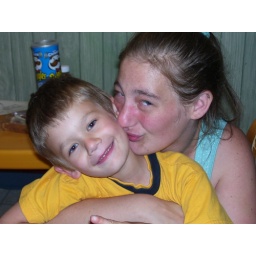
I am so cute , I am another one of the cutest boys in the world and my mommy knows it.